Treaty 6

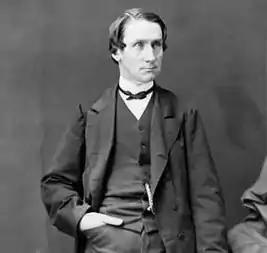

Religious practices are just as important to the Indigenous people as the serious discussions and decisions made. The pipe ceremony in the Indigenous community is something of sacred significance. It is associated with honour and pride and is conducted for both parties involved in an agreement to keep to their word. It is believed that only the truth must be told when the pipe is in attendance. The smoking of the pipe was conducted at the negotiations of Treaty 6 to symbolize that this treaty would be honoured forever by both the Indigenous peoples and the Crown. It was also to indicate that anything said between the Crown's negotiators and the Indigenous peoples would be honoured as well. A pipe was used at the beginning of the treaty negotiations as it was passed to Lieutenant Governor Alexander Morris, who rubbed it a few times before passing it to other agents of the Crown. This ceremony was to display that the Crown's negotiators accepted the friendship of the Indigenous peoples, which signalled the start of the negotiations. It is also the Indigenous way to signal the completion of an agreement between parties to guarantee each other's words. Due to the contrast of beliefs between the Indigenous and the Crown, the Crown did not see this ceremony as significant as the Indigenous people did. The Crown's negotiators did not realize that this ceremony was of sacred importance to the Indigenous population which made their words and agreements mean much more to the Indigenous peoples than it did to the negotiators and the Crown. Spoken agreements to the Indigenous peoples have the same importance as written agreements do.